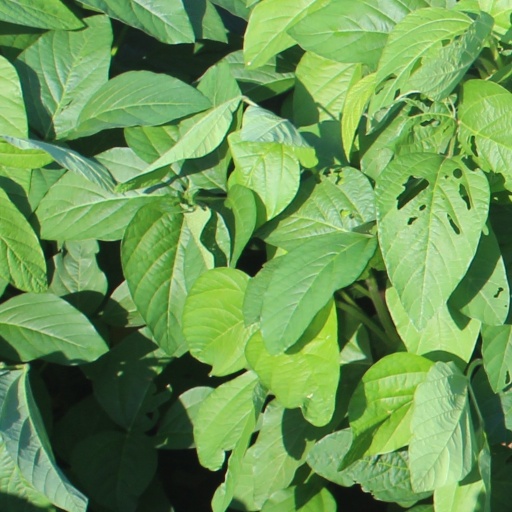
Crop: soybean